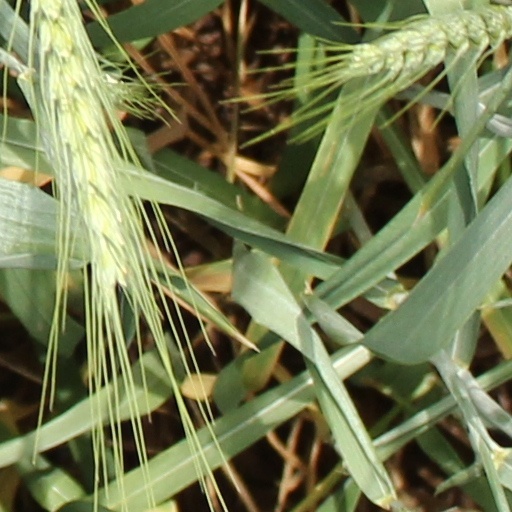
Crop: wheat